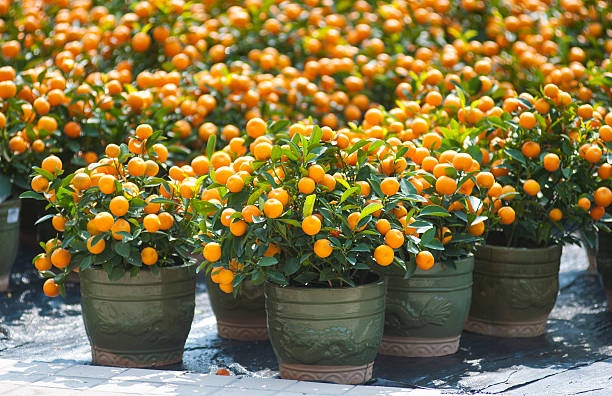
Label: mandarine